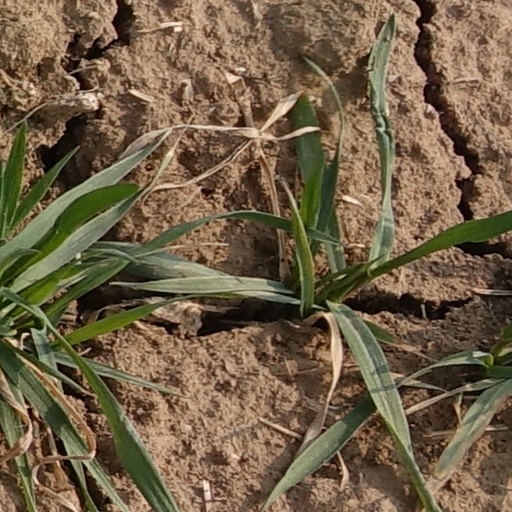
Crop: wheat